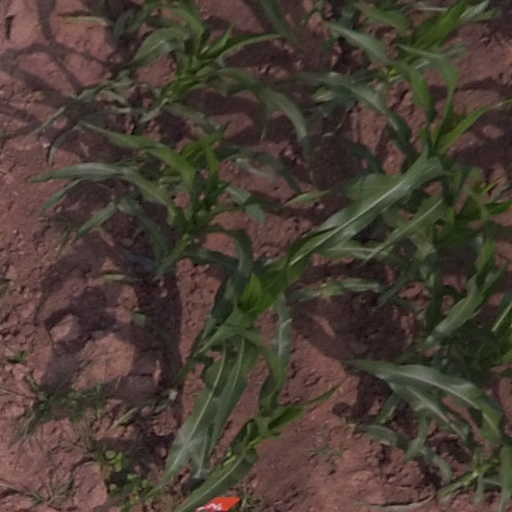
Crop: maize; corn